Francis Buchholz

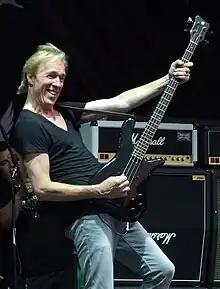
Buchholz performing in 2012

Francis Buchholz (born 19 February 1954) is a German musician best known as the bass guitarist of German rock band Scorpions from 1973 until 1992. Since leaving Scorpions, he has been a member of Michael Schenker's Temple of Rock.